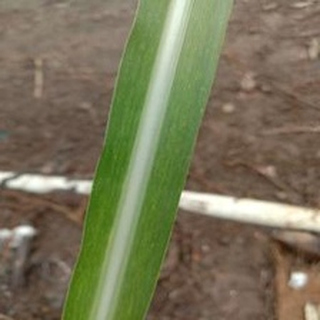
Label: sugarcane_mosaic